Vybarr Cregan-Reid

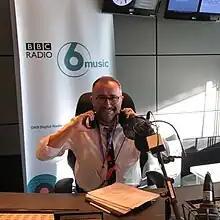
Vybarr Cregan-Reid recording at the BBC World Service

Vybarr Cregan-Reid (born 1969) is a British author, academic. He works at York St John University. He is the author of "Footnotes: How Running Makes us Human" (2016), and "Primate Change: How the World We Made is Remaking Us" (2018) and "We Are What We Read: a life within and without books" (2024). Before that, he published "Discovering Gilgamesh: Geology, Narrative & the Historical Sublime in Victorian Culture" (2013). He has appeared on Sky and ITV, and made programmes for the BBC. His work has been translated into twelve languages.